Four Mansions

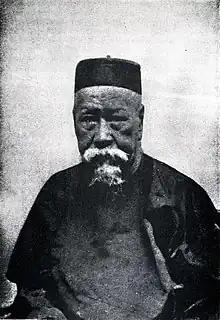
Seah

The Four Mansions, also known as the Four Grand Residences, were four elaborate Chinese-style mansions built by four Teochew businessmen – Tan Seng Poh, Seah Eu Chin, Wee Ah Hood, and Tan Yeok Nee – in late 19th-century in Singapore. Of the four houses only one, the House of Tan Yeok Nee, has survived and since been declared as a national monument.